Fusagasugá

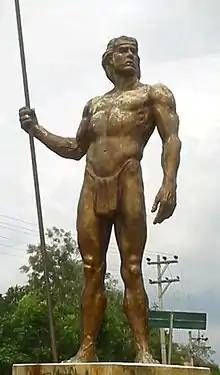
Sculpture of a Sutagao man standing at the entrance of Fusagasugá

On February 22, 1893, Dr José Manuel Goenaga, minister of works of President Miguel Antonio Caro, contracted the construction of a highway between Sibaté, Fusagasugá, and Boquerón. The project's engineer was Enrique Pabón Liévano, a native of Fusagasugá. The project was commenced in 1905 under the administration of President Rafael Reyes but suspended on February 10, 1906 because of an attack by the Barro Colorado. It resumed in March 1913. The highway reached Fusagasugá in 1930 and Arbeláez in 1934.